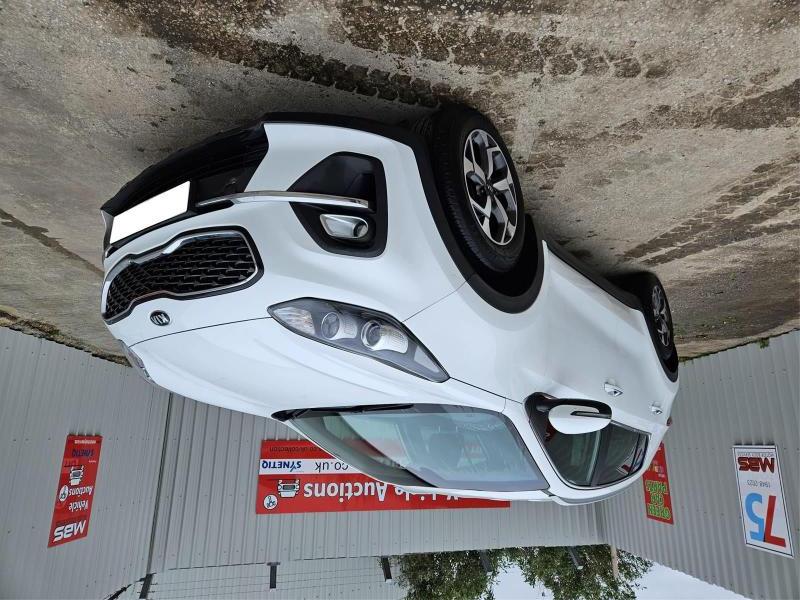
Aucun dommage détecté.
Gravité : aucun